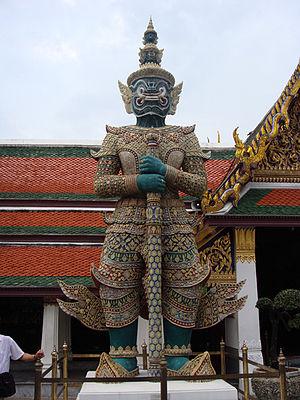
Géant mythologique du Grand Palais à Bangkok, Giant, Grand Palace, Bangkok. Version initiale en JPG par User:Sim100
Un dvarapala est une divinité gardienne de portes des temples et monastères bouddhiques et hindouistes. Elle peut être représentée sous une forme humaine ou démoniaque, parfois armée d'une massue, d'une lance ou d'un trident et d'aspect farouche.